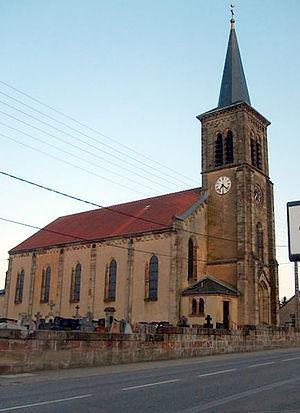
Ceci est l'église Saint-Pierre de la paroisse d'Alsting en Moselle, France.
Alsting, est une commune française de l'aire urbaine de Sarrebruck-Forbach située dans le département de la Moselle et le bassin de vie de la Moselle-est, en région Grand Est.